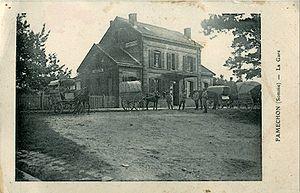
La gare de Famechon est une gare ferroviaire française située sur le territoire de la commune de Famechon dans le département de la Somme en région Hauts-de-France.
Famechon est une commune française située dans le département de la Somme, en région Hauts-de-France.